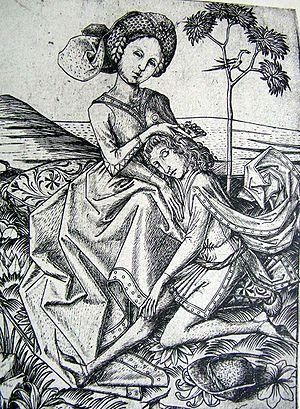
Le Maître E. S. est un graveur, orfèvre et dessinateur allemand anonyme du gothique tardif, né vers 1420 et mort vers 1468, actif dans la région du Rhin supérieur.